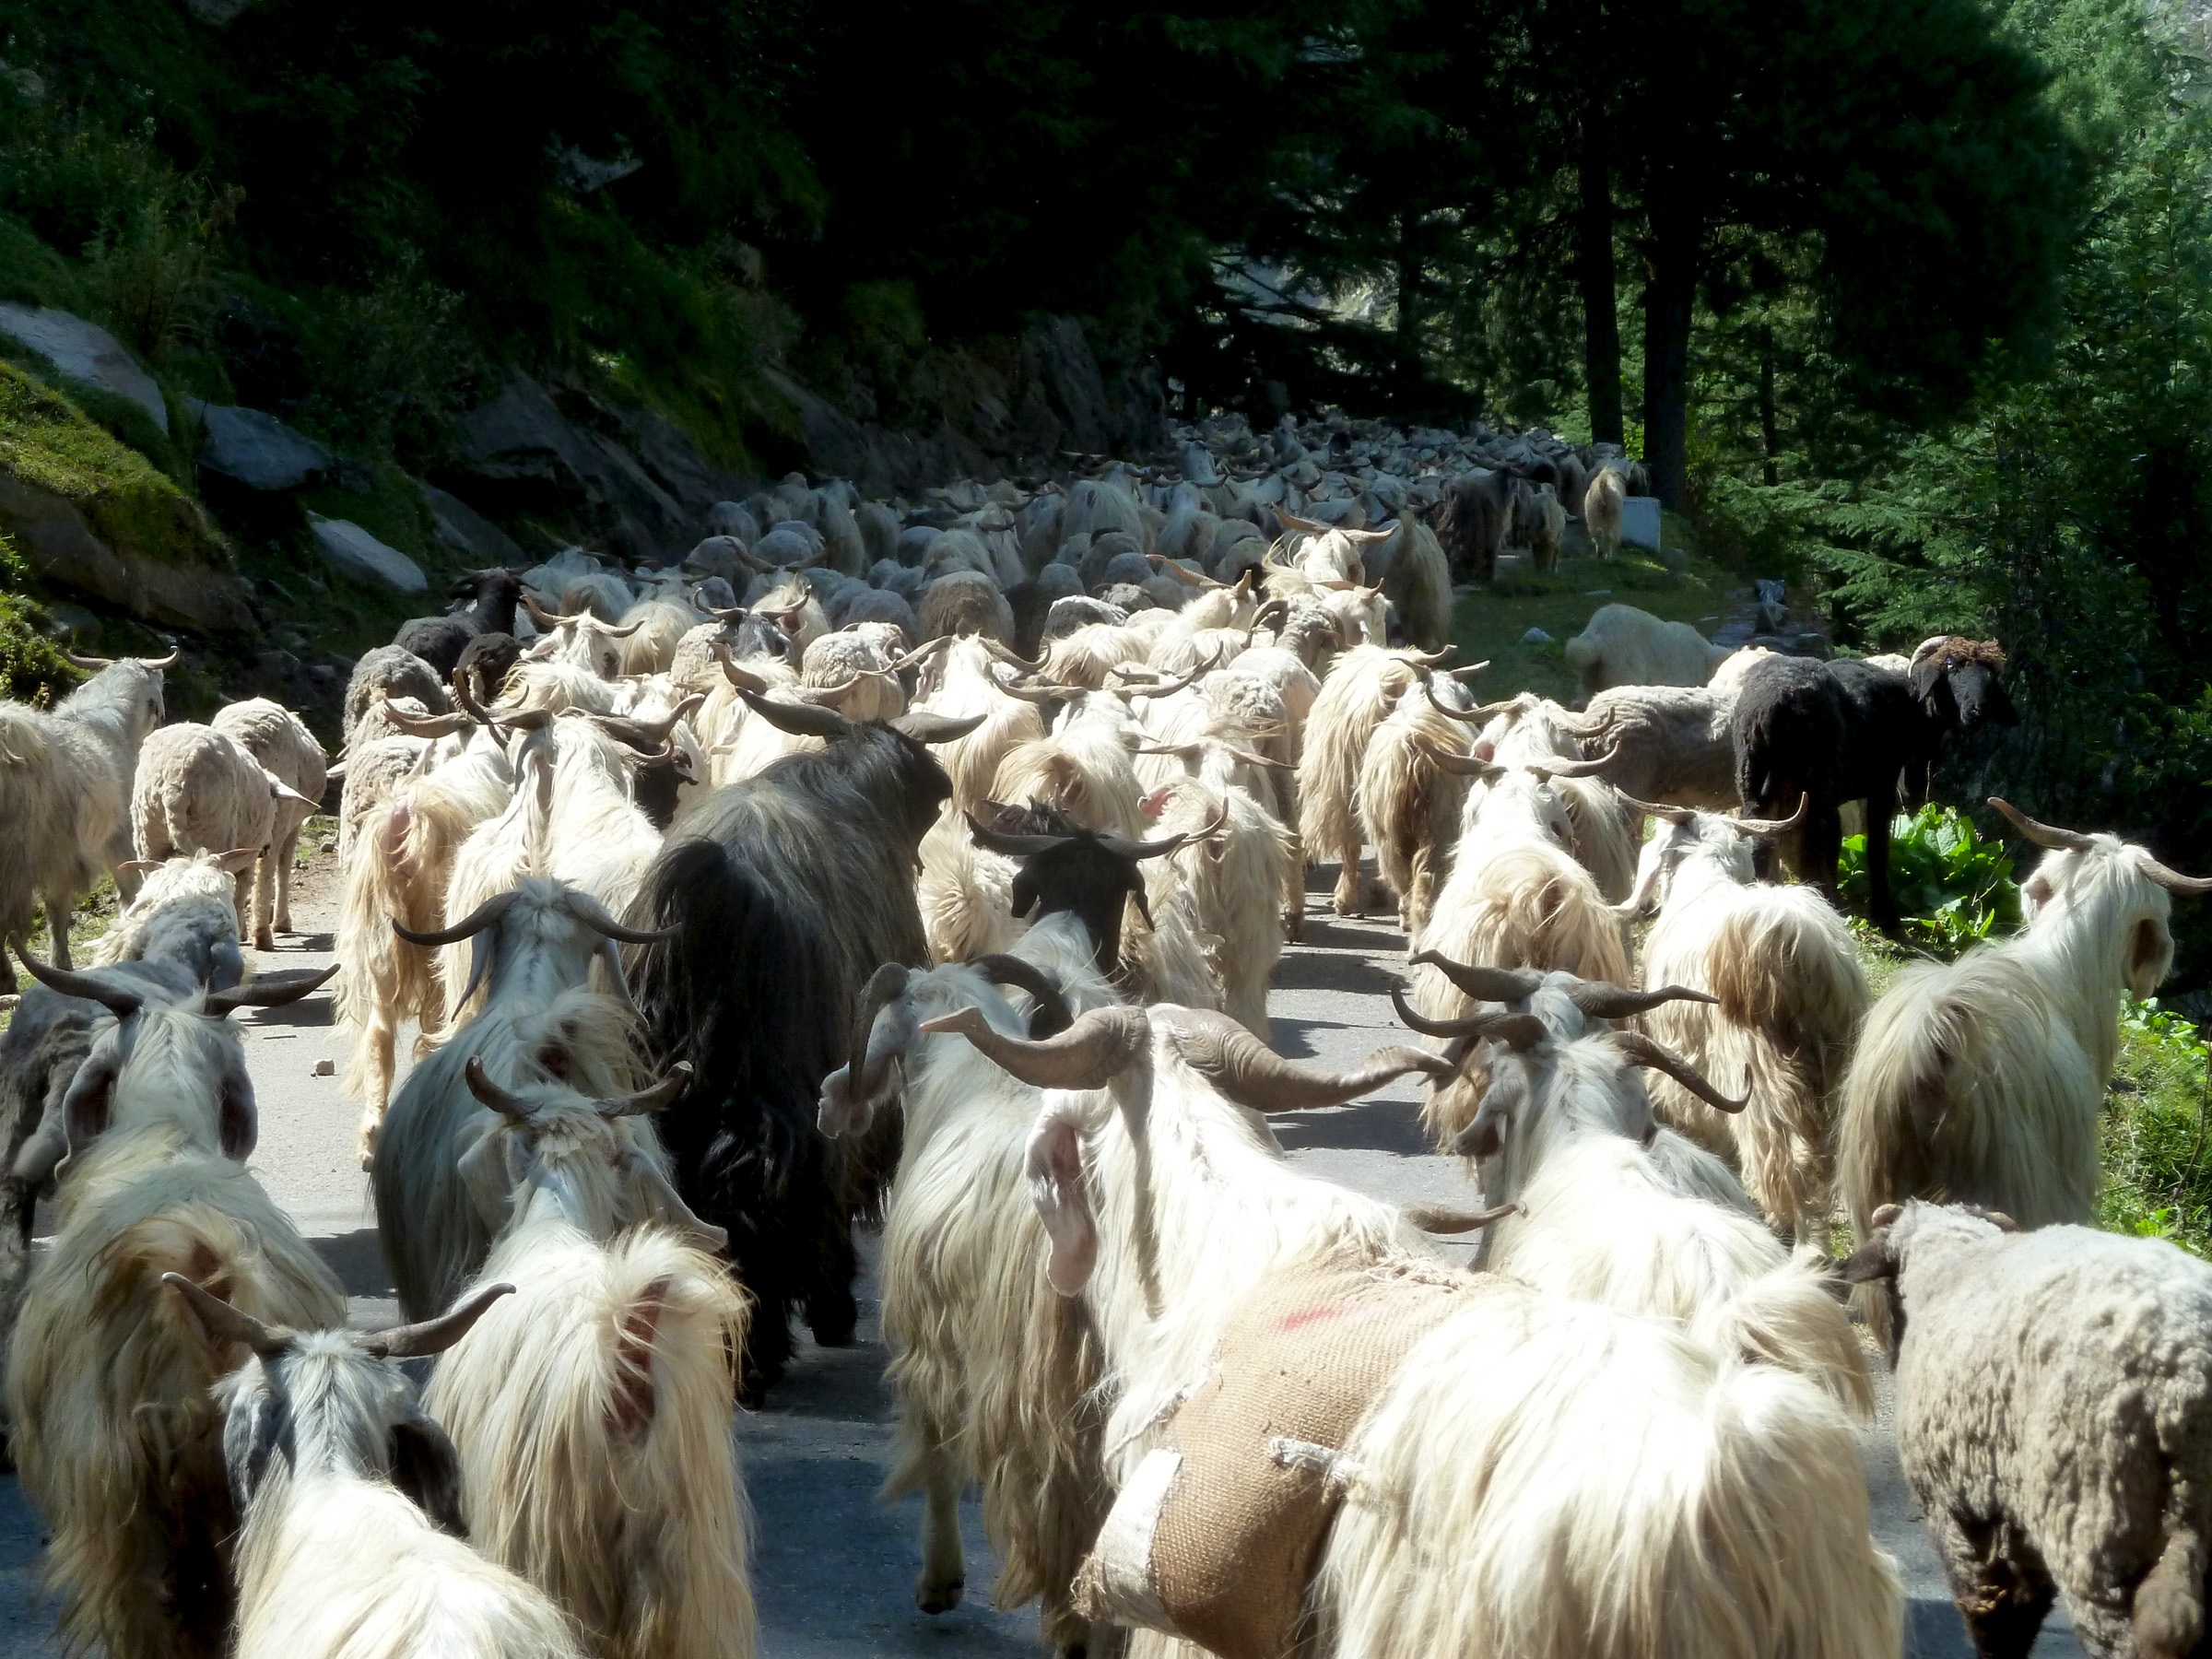
nature, mountain, white, countryside, animal, wild, goat, food, cattle, herd, livestock, sheep, natural, mammal, wool, fauna, goats, sheeps, goatherd